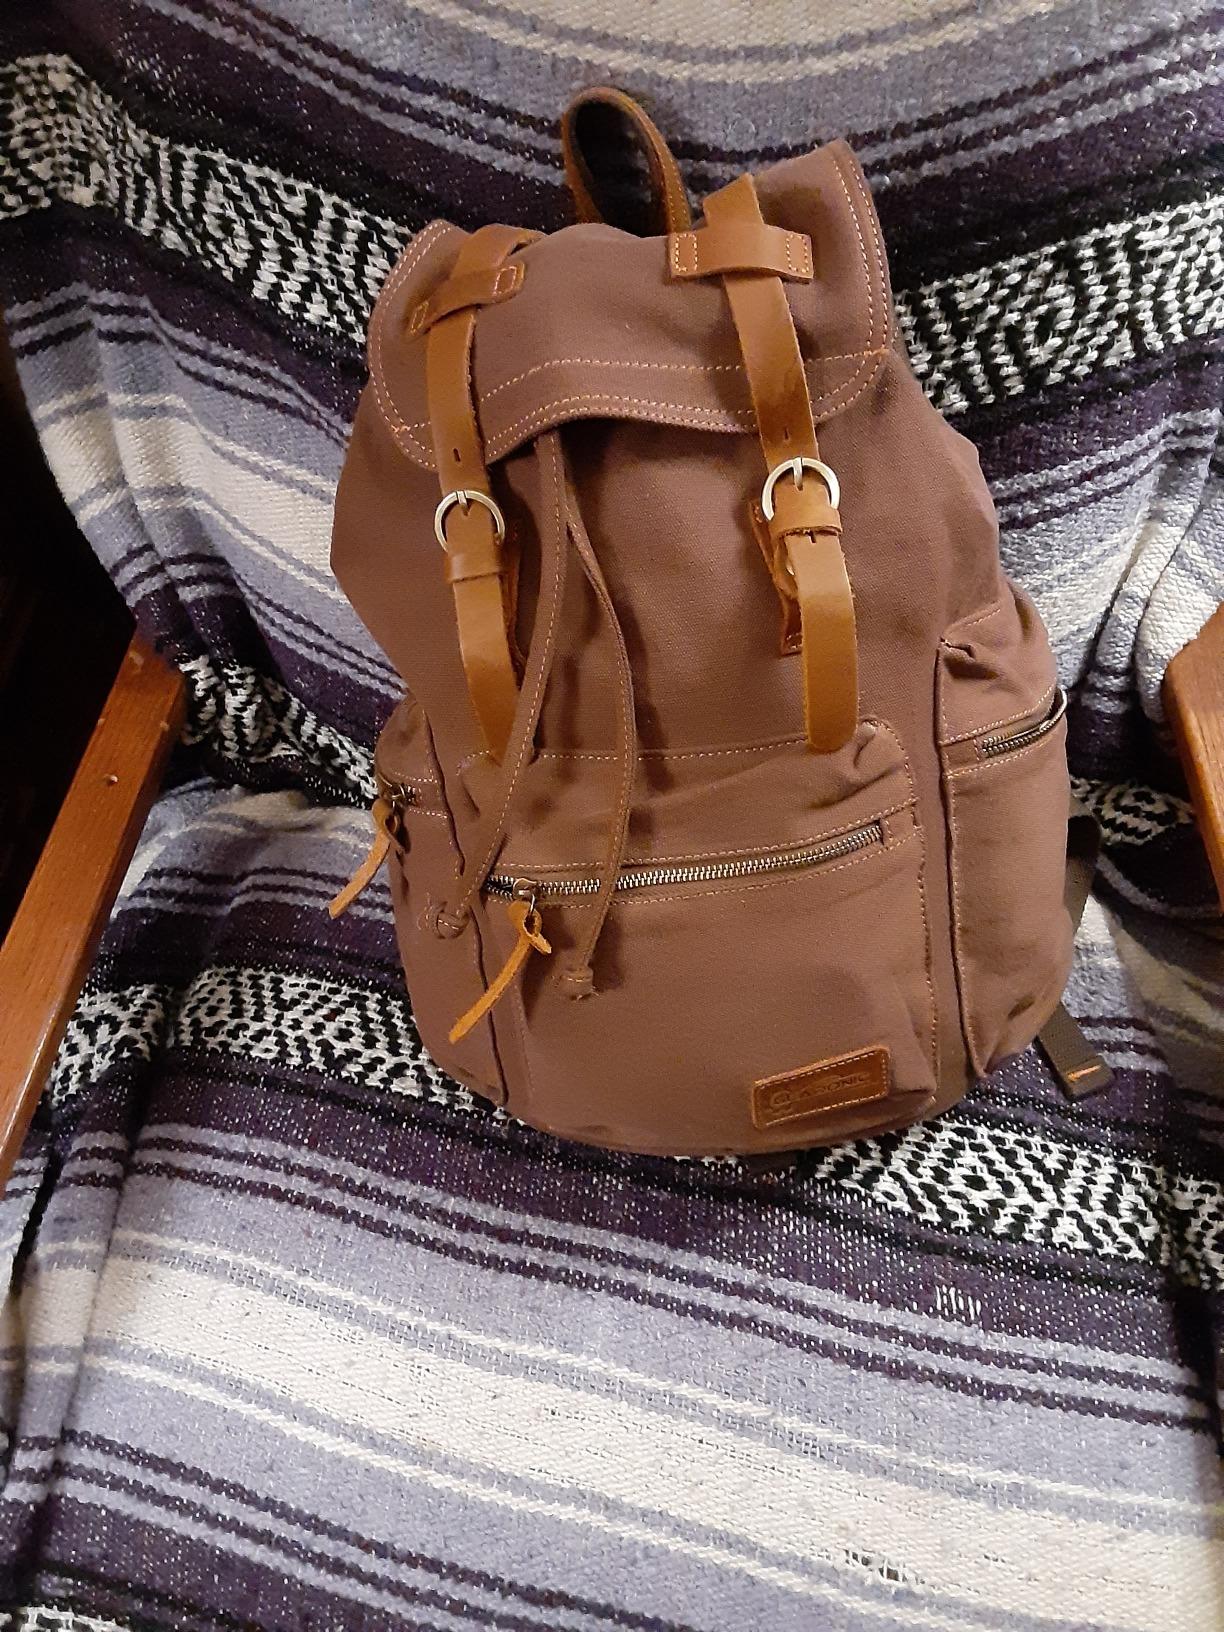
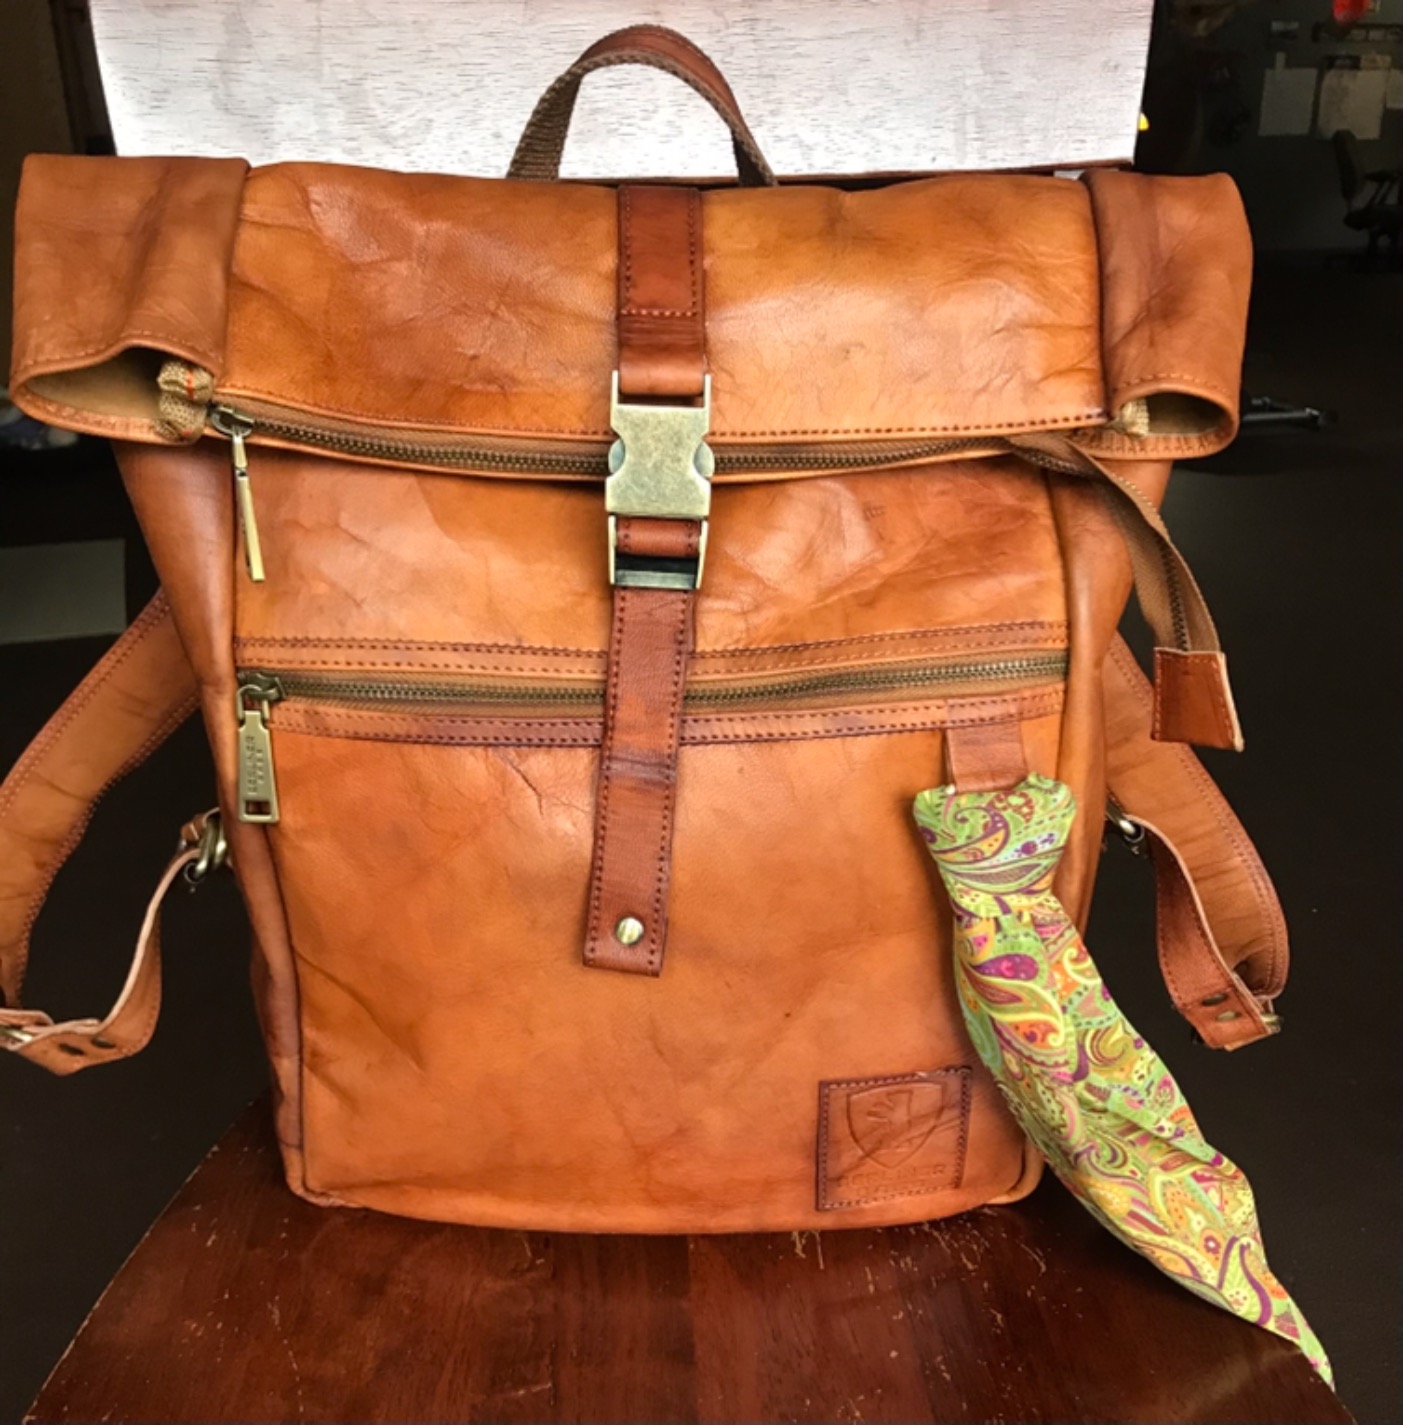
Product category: bag
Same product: no